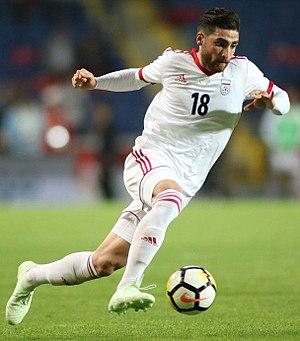
Alireza Jahanbakhsh, né le 11 août 1993 à Jirandeh en Iran, est un footballeur international iranien. Évoluant au poste d'ailier, il joue actuellement avec Brighton & Hove Albion.